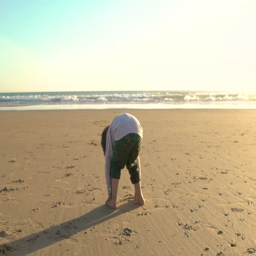
slow running and playing on the beach